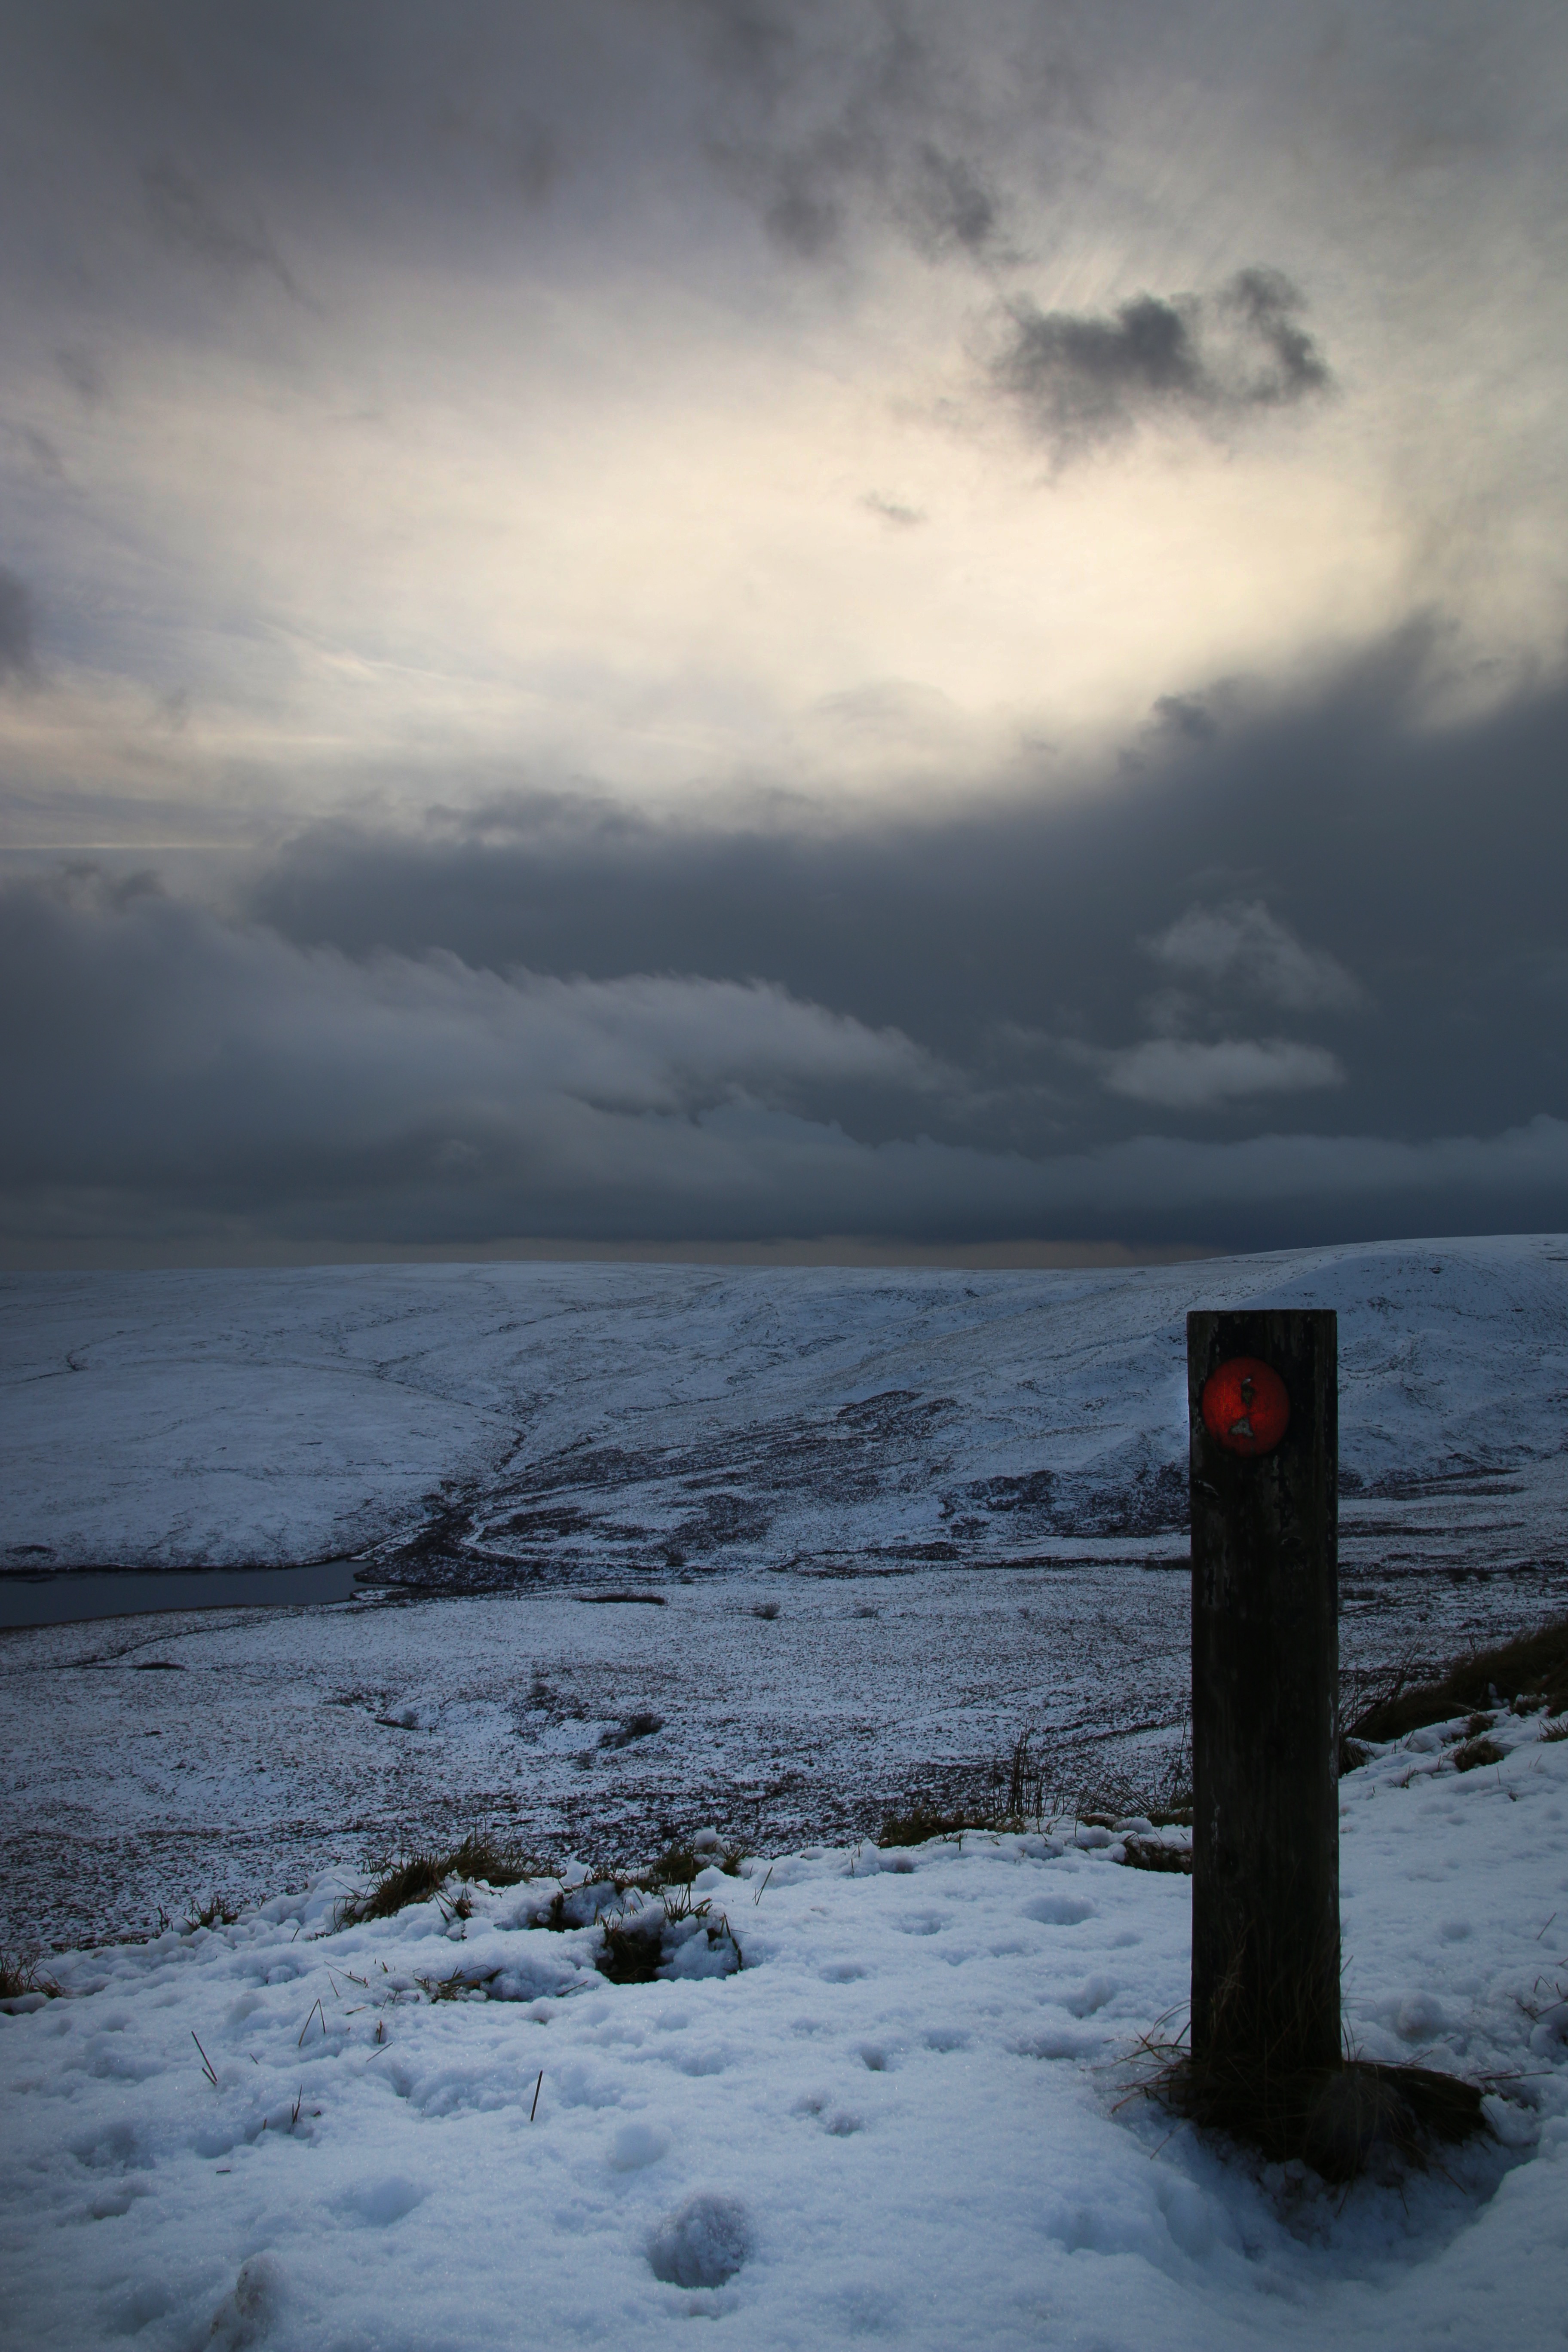
beach, sea, coast, water, nature, ocean, horizon, mountain, snow, winter, cloud, sky, sunrise, sunset, mist, sunlight, morning, shore, wave, lake, dawn, dusk, ice, evening, reflection, tower, weather, arctic, body of water, freezing, meteorological phenomenon, atmospheric phenomenon, wind wave